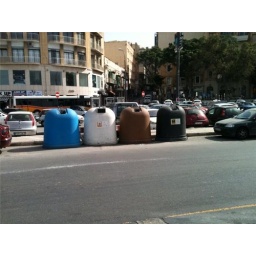
Bring in site on a busy road and full car park therfore potentially difficult to access